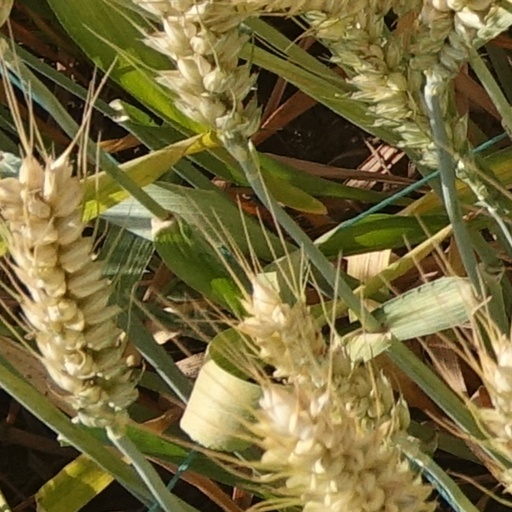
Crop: wheat